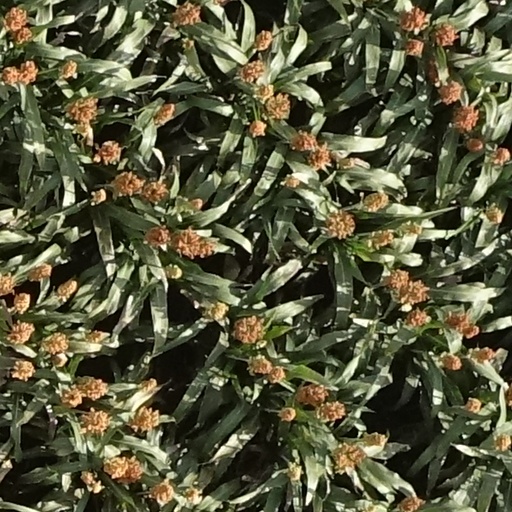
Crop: sorghum